I Passed for White

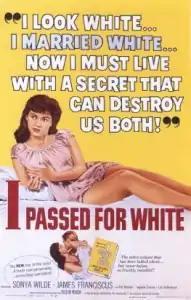
Theatrical poster

I Passed for White is a 1960 American drama film directed and adapted for the screen by Fred M. Wilcox from a novel of the same title by "Reba Lee, as told to" Mary Hastings Bradley. The film stars Sonya Wilde and James Franciscus and features Jimmy Lydon, Patricia Michon, and Isabel Cooley. It was released by Allied Artists on March 18, 1960.